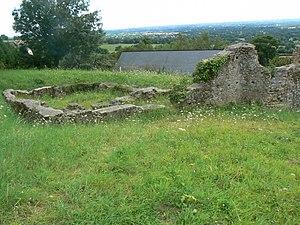
Thermes du fort du Rubricaire en Mayenne, France.
Sainte-Gemmes-le-Robert est une commune française, située dans le département de la Mayenne en région Pays de la Loire, peuplée de 851 habitants.
Cet article recense les monuments historiques de la Mayenne, en France.
La station romaine de Rubricaire, premier noyau des agglomérations successives qui s'établirent au pied du mont Rochard, est plus connue par les vestiges qu'elle a laissés que par les textes historiques. Cette station antique, appelée aussi « le château de Rubricaire », est sise commune de Sainte-Gemmes-le-Robert, canton d'Évron, située à 11 kilomètres à vol d'oiseau et en vue de Jublains en Mayenne, chef-lieu des Aulerci Diablintes.